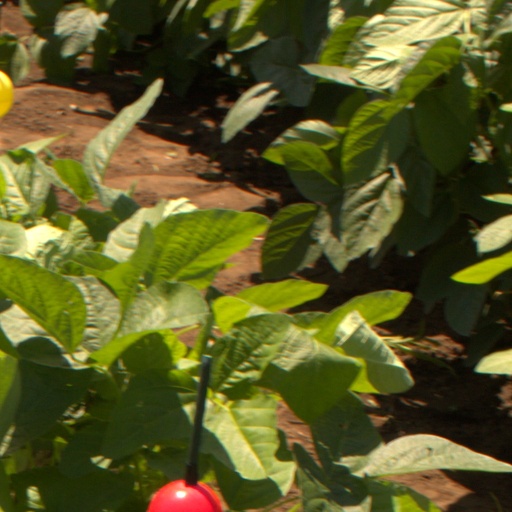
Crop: soybean